Abbey Line

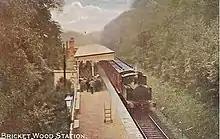
A postcard view of Bricket Wood station

The line was opened by the London and North Western Railway (LNWR) on 5 May 1858 and was the first railway to reach St Albans.